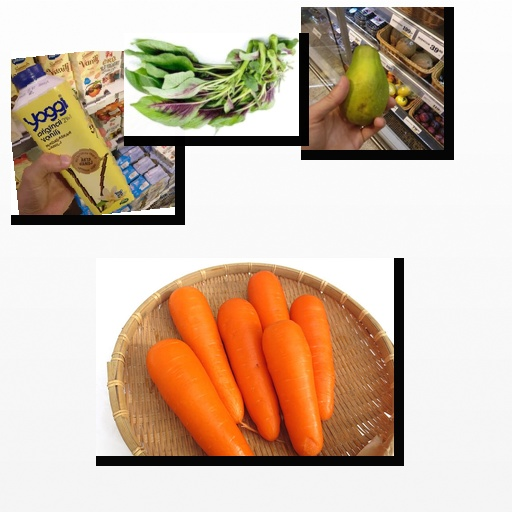
Food items: papaya, carrot, vanilla_yogurt, amaranth